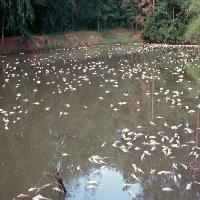
Weather: cloudy or overcast